List of works by Ai Weiwei

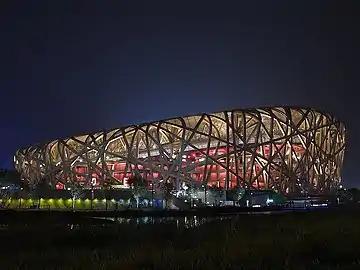
The Beijing National Stadium at night during the 2008 Summer Olympics

In 2002, he was the curator of the project Jinhua Architecture Park.